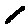
Label: 1